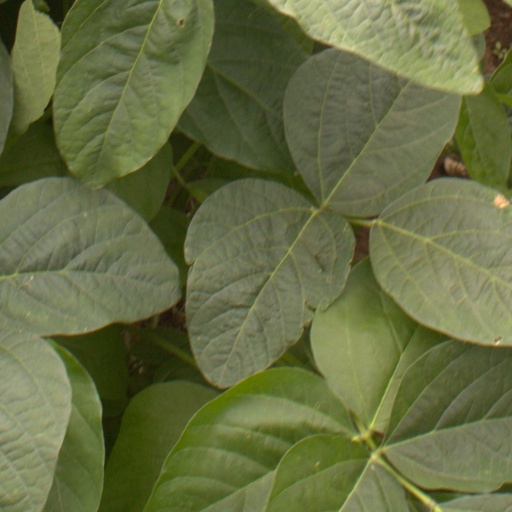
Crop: soybean